Battle of Chickamauga

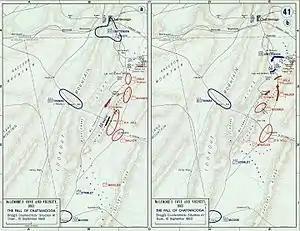
Chickamauga Campaign, movements September 10–12, 1863

The three infantry corps of Rosecrans's army advanced by separate routes, on the only three roads that were suitable for such movements. On the right flank, McCook's XX Corps moved southwest to Valley Head, Alabama; in the center, Thomas's XIV Corps moved just across the border to Trenton, Georgia; and on the left, Crittenden's XXI Corps moved directly toward Chattanooga around Lookout Mountain. On September 8, after learning that Rosecrans had crossed into his rear, Bragg evacuated Chattanooga and moved his army south along the LaFayette Road toward LaFayette, Georgia. The Union army occupied Chattanooga on September 9. Rosecrans telegraphed Halleck, "Chattanooga is ours without a struggle and East Tennessee is free." Bragg was aware of Rosecrans's dispositions and planned to defeat him by attacking his isolated corps individually. The corps were spread out over 40 miles (65 km), too far apart to support each other.